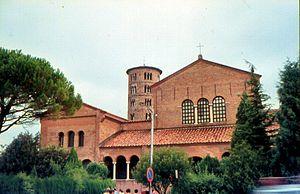
La basilique Saint-Apollinaire in Classe est une basilique du VIᵉ siècle, située à Classis, ancien port antique de Ravenne, Italie, aujourd'hui ensablé.